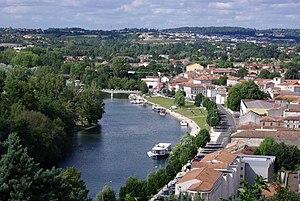
La Charente à L'Houmeau. Angoulême, Charente, France. (Vue prise des remparts)
Le quartier de l'Houmeau, est l'un des principaux quartiers de la ville d'Angoulême. Il est l'un des plus importants du point de vue historique en raison du rôle économique qu'il a joué depuis le Moyen Âge.
Ces tableaux présentent le classement non exhaustif des fleuves de France, selon leur longueur sur le territoire national. Les rivières du pays sont traitées dans un article séparé.
La Charente est un fleuve français du Bassin aquitain. Prenant sa source à Chéronnac dans la Haute-Vienne à 295 mètres d'altitude, elle traverse ensuite les départements de la Charente, une petite partie de la Vienne, la Charente à nouveau, la Charente-Maritime avant de se jeter dans l'océan Atlantique entre Port-des-Barques et Fouras par un large estuaire.